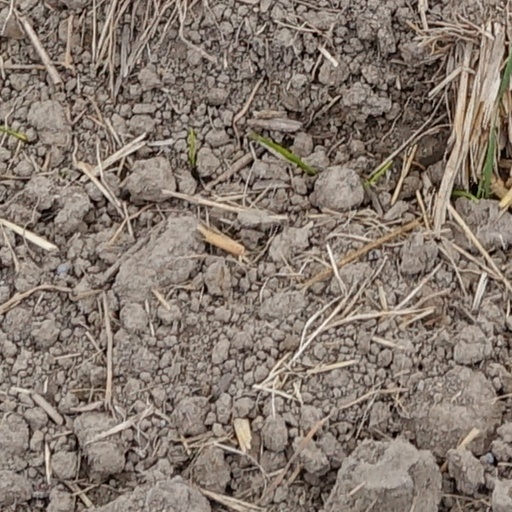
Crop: wheat